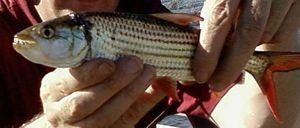
Hydrocynus est un genre de poissons de la famille des Alestidae.